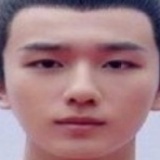
diễn viên Lý Hoành Nghị